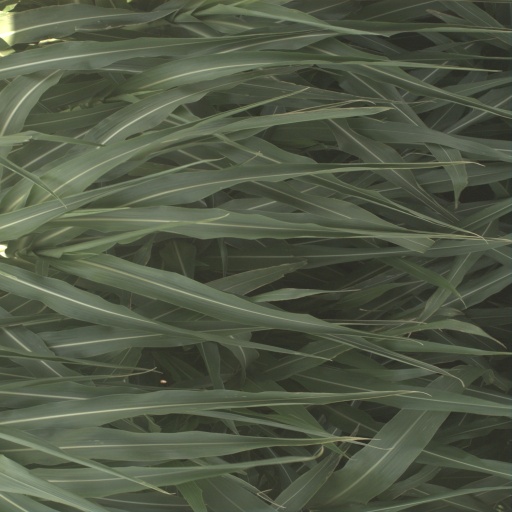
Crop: sorghum